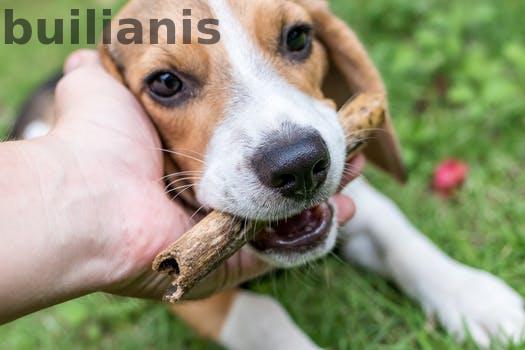
Label: Watermark